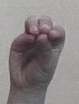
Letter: ha